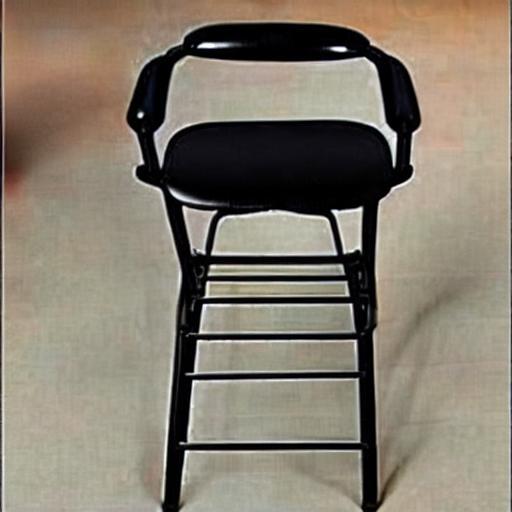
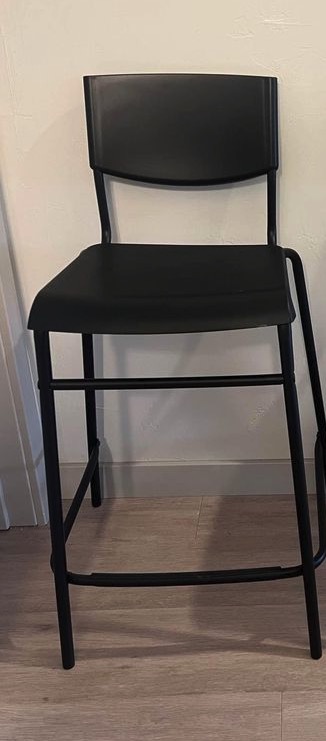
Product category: stool
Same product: no